Montevideo

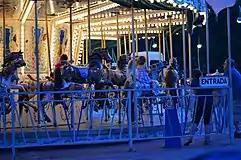
Parque Rodó amusement park.

The Solís Theatre is Uruguay's oldest theater. It was built in 1856 and is owned by the government of Montevideo. In 1998, the government of Montevideo started a major reconstruction of the theater, which included two US$110,000 columns designed by Philippe Starck. The reconstruction was completed in 2004, and the theater reopened in August of that year. The plaza is also the site of the offices of the President of Uruguay (both the Estévez Palace and the Executive Tower). The Artigas Mausoleum is located at the center of the plaza. Statues include that of José Gervasio Artigas, a hero of Uruguay's independence movement; an honor guard keeps vigil at the Mausoleum.